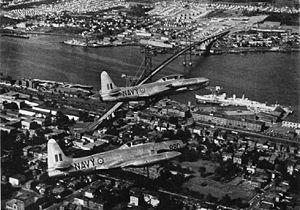
Le Canadair CT-133 Silver Star était la version produite sous licence au Canada de l'avion d'entraînement américain T-33 Shooting Star, conçu par Lockheed. En service des années 1950 jusqu'à 2005, cette version canadienne était propulsée par un turboréacteur Rolls-Royce Nene 10, alors que l'appareil original était doté d'un Allison J33.